Kezia Warouw

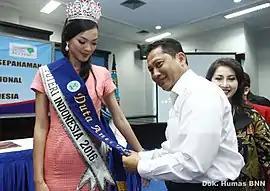
Kezia chosen as The Ambassador of National Narcotics Board of the Republic of Indonesia by on 16 May 2016.

Kezia was born and grew up in North Sulawesi, with a Minahasan tribe descent. She started in a contest as Noni North Sulawesi and Puteri Indonesia North Sulawesi 2016. She graduated from the Esa Unggul University with a degree in engineering informatics. Kezia worked as a bank officer. She also made her own android application in order to promote eco-tourism in Indonesia. On 16 May 2016, Kezia was chosen as The Ambassador of National Narcotics Board of the Republic of Indonesia by head of National Narcotics Board of the Republic of Indonesia, .